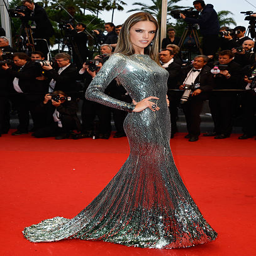
fashion model attends the premiere during festival at festivals .